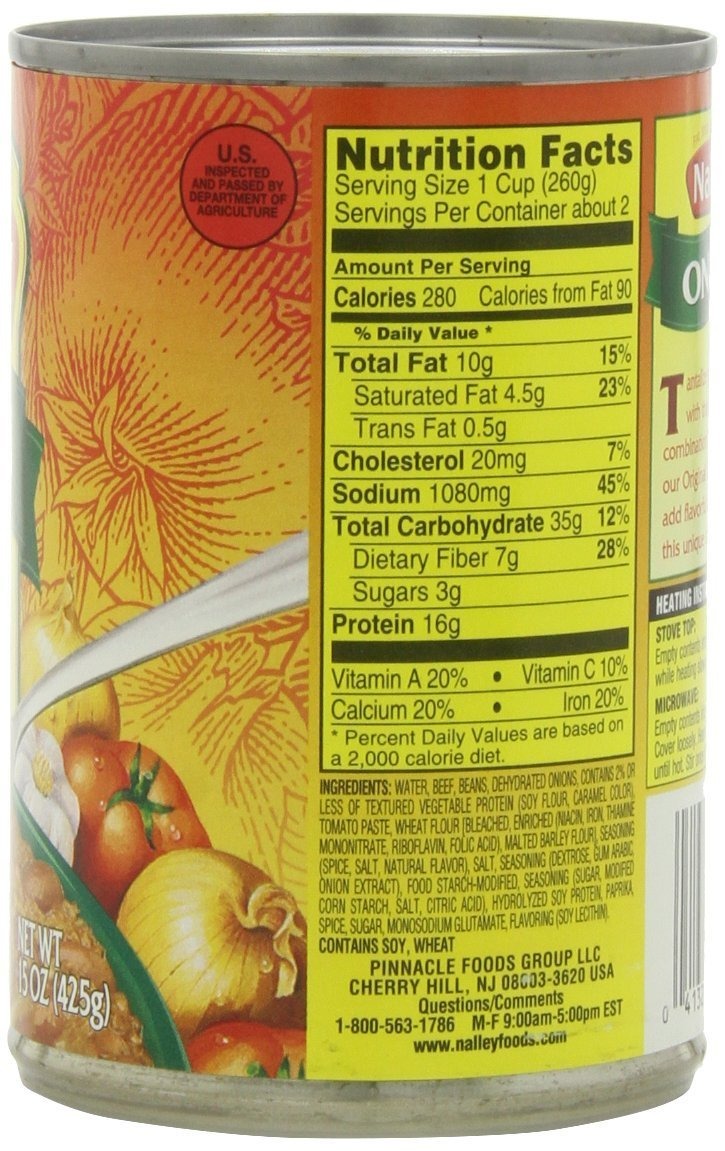
Item Name: Nalley Onion Chili Con Carne with Beans, 14-ounce Cans (Pack of 6)
Bullet Point 1: Walla Walla sweet onions added to the delicious blend of quality meat, beans, tomato paste, seasonings and spices
Bullet Point 2: Nalley's Chili is high in fiber and low in fat
Bullet Point 3: Just as good as homemade
Bullet Point 4: Nalley label continues to be synonymous with delicious, high quality food products
Product Description: Buyer is buying 6 - 14 ounce cans of Nalley Onion Chili Con Carne with Beans. Of course we all know Nalley for it's extensive line of great tasting chili. But over 80 years of history and a lot of hard work has gotten us to the brand we know and love today.
Value: 84.0
Unit: Fl Oz

Price: 17.785